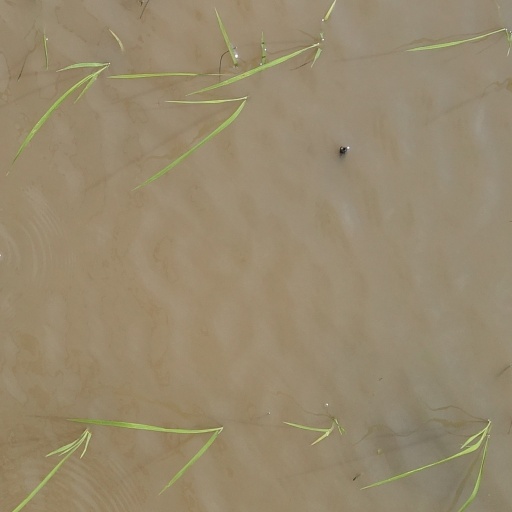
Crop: rice